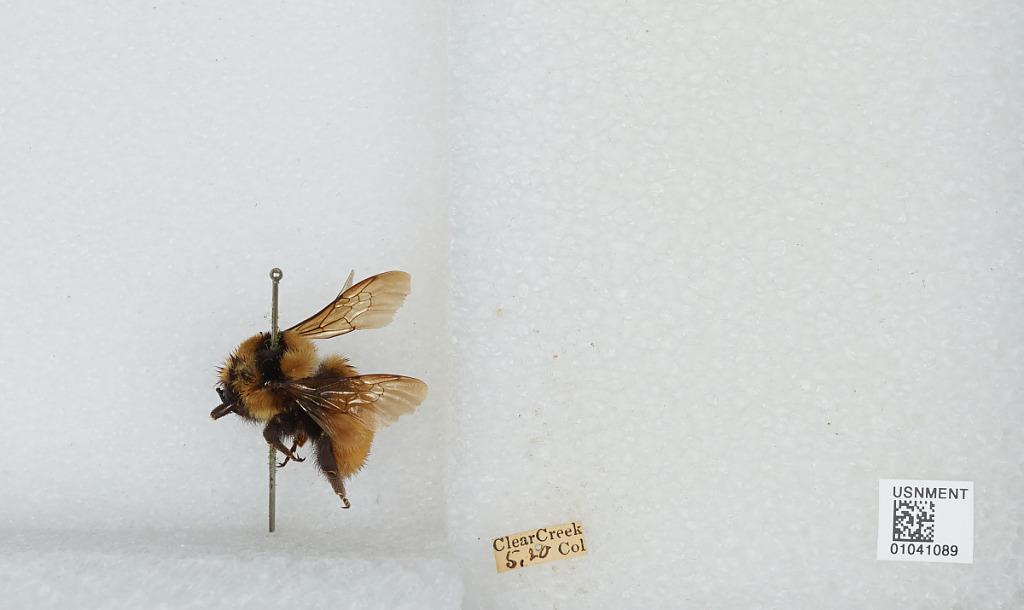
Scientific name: Bombus sp.
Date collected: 1920-5-
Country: United States
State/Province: Colorado
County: Clear Creek
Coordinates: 39.5984, -105.644